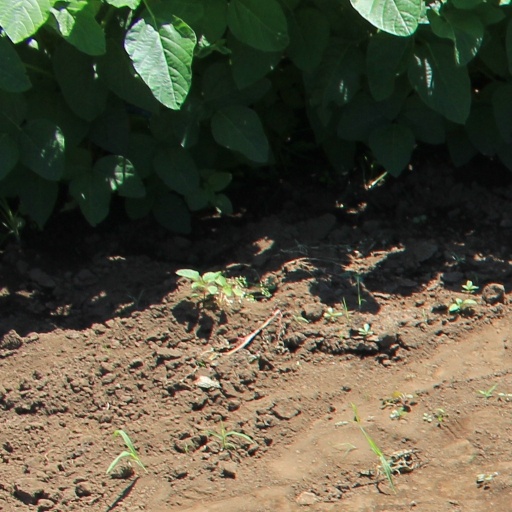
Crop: soybean